Miau

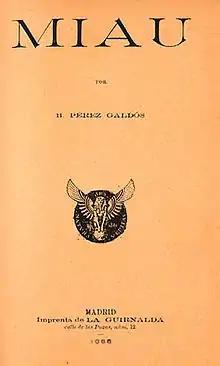
The front (first) page of the first edition.

Miau is a realist novel by Spanish writer Benito Pérez Galdós, released in 1888. It tells a story about a lower-middle class family of Madrid in the 19th century. The main character is Ramón Villaamil, an ex-employee from the Ministry of Economy and Finance. He lives with his wife doña Pura, his sister-in-law Milagros, his daughter Abelarda, his grandson Luis Cadalso, and his detestable son-in-law Víctor Cadalso. Víctor's wife, Luisa Villaamil, who is dead, was the mother of Luis. "Miau" is the Spanish onomatopoeia for the sound made by cats, but it also stands for: Moralidad, Income tax, Aduanas y Unificación de la deuda (morality, income tax, customs and unification of the debt), the four main ideas of Villaamil to improve the ministry administration.